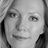
Emotion: neutral